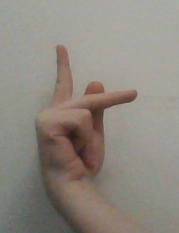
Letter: dha